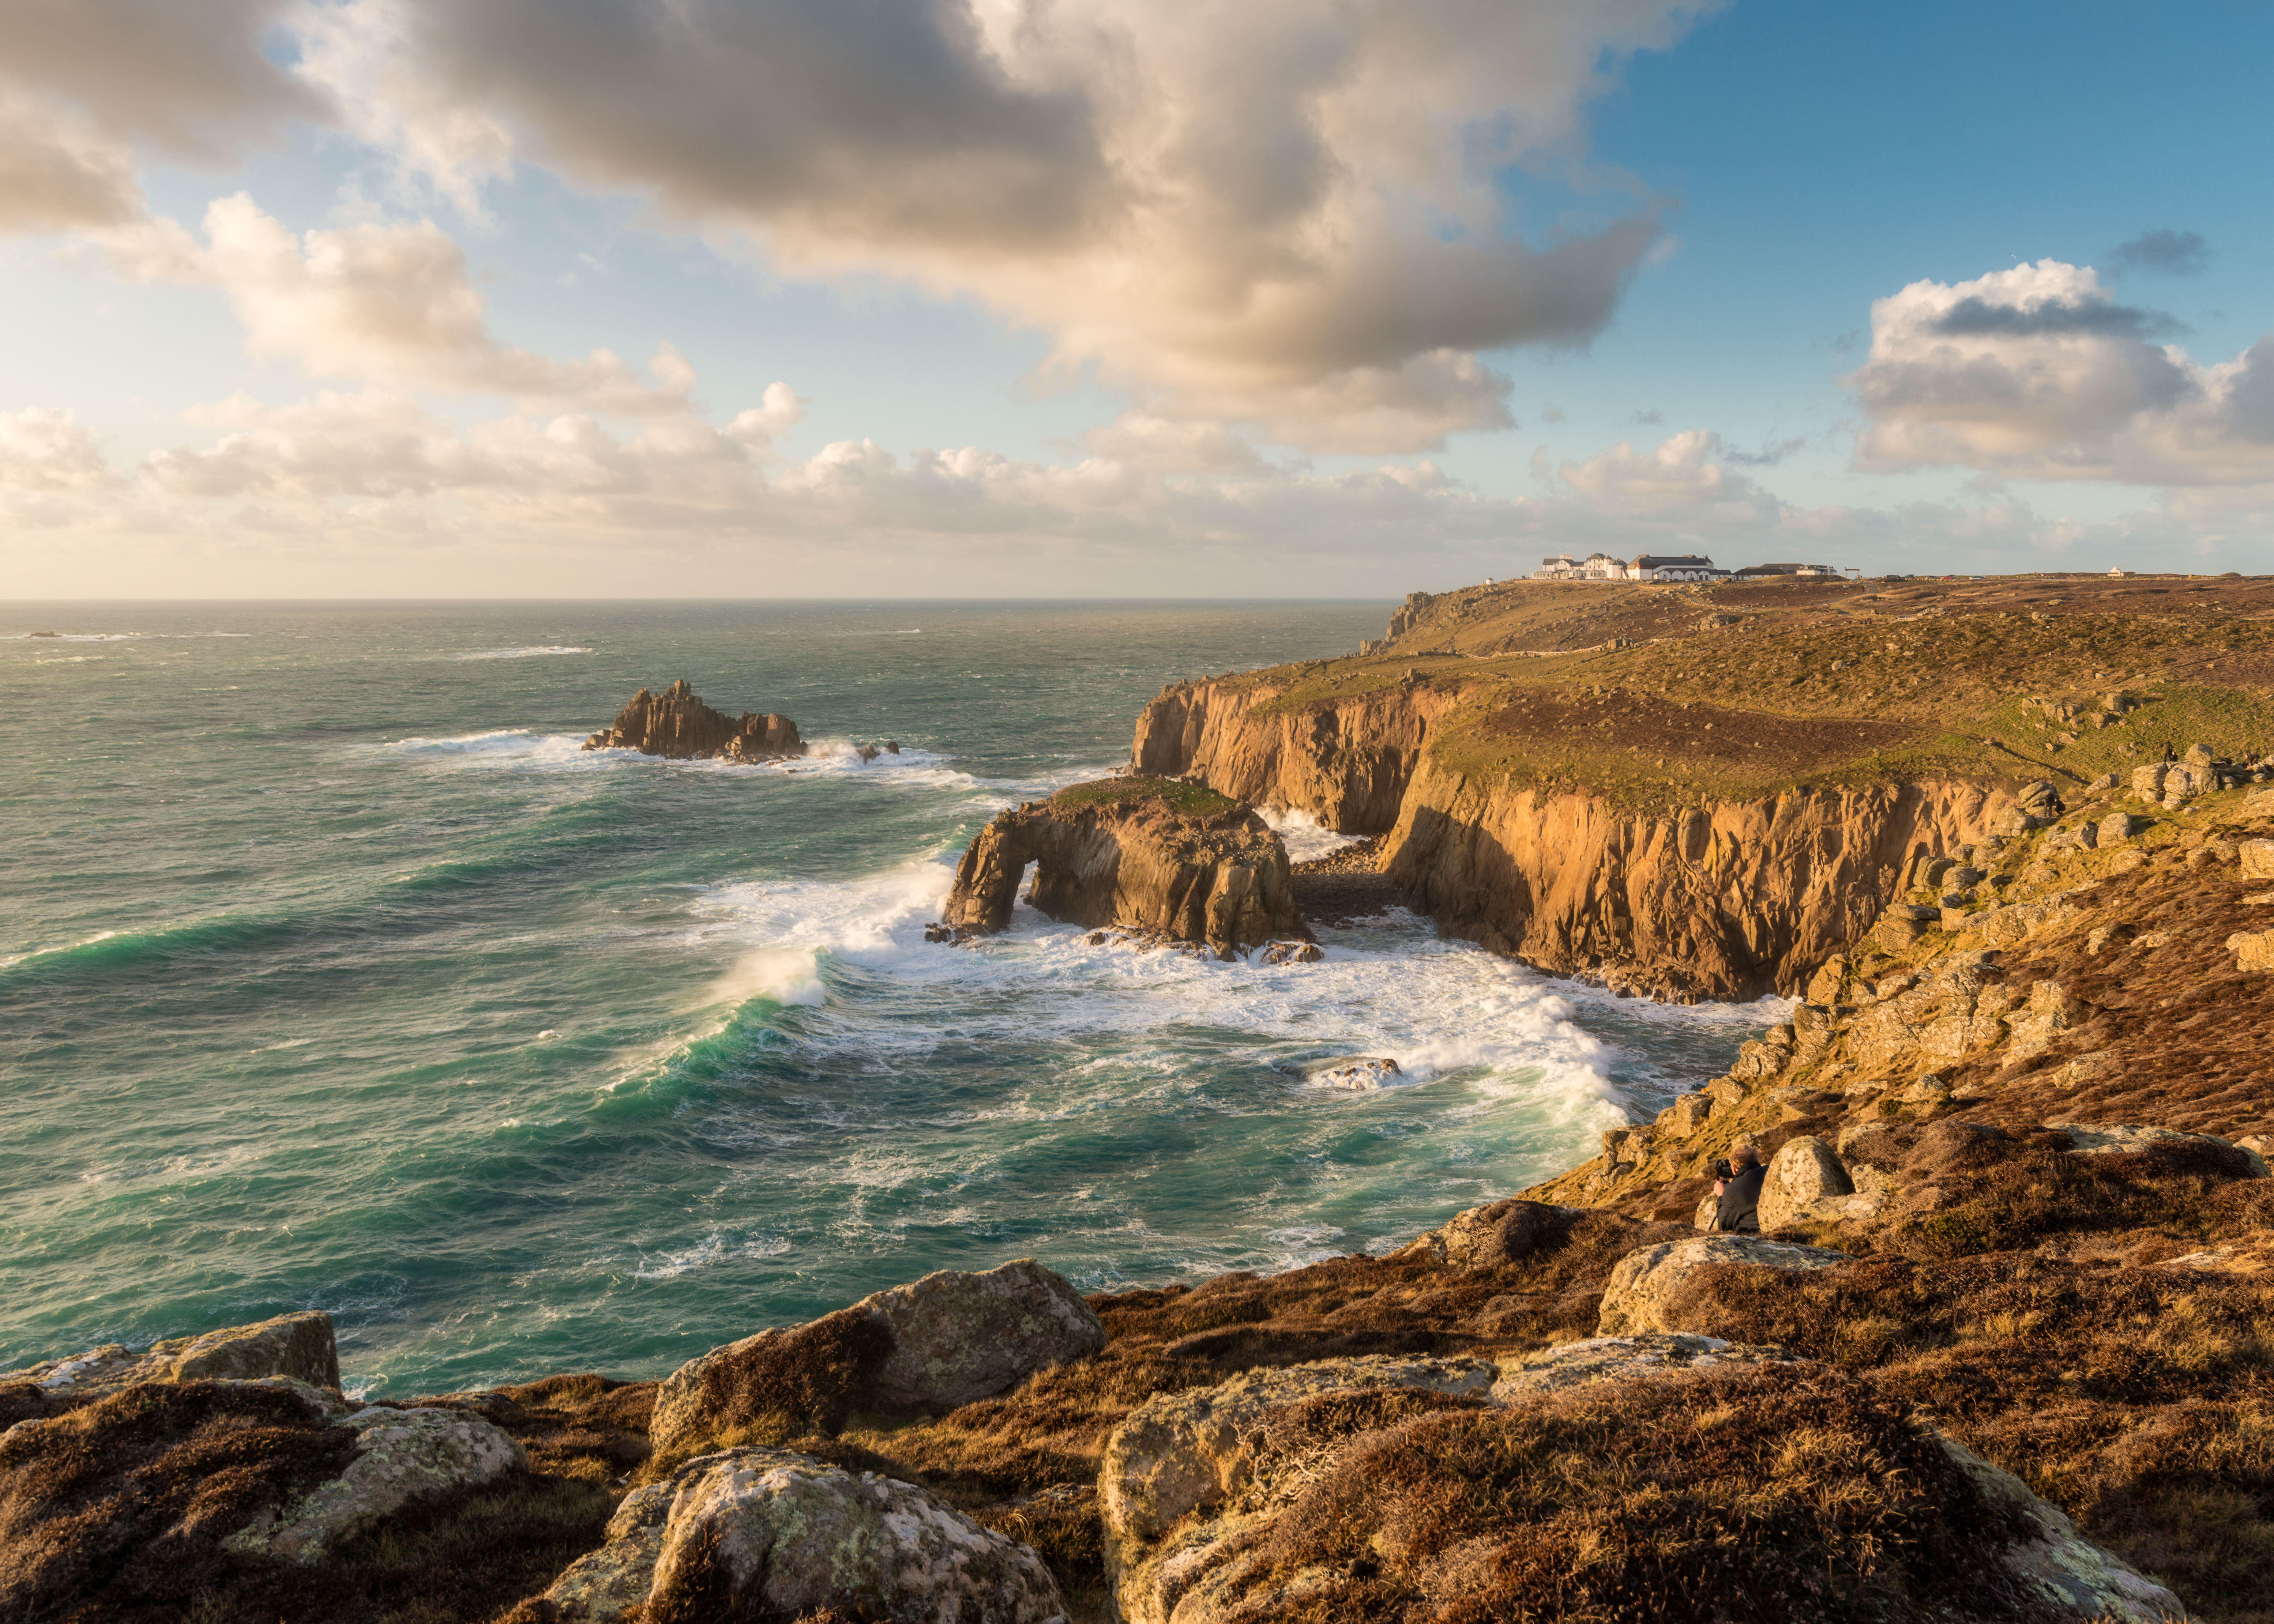
beach, landscape, sea, coast, water, nature, sand, rock, ocean, horizon, cloud, sunset, shore, wave, cliff, cove, seascape, bay, terrain, material, body of water, rocks, uk, england, waves, cliffs, nikond800e, cornwall, cape, landsend, nikon1835, landform, geographical feature, wind wave